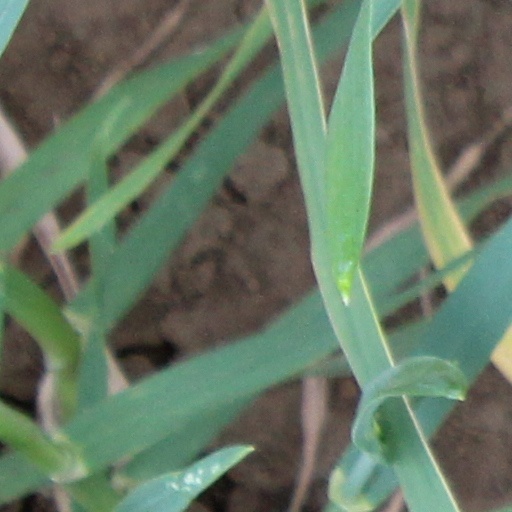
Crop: wheat